Arthur Gould (rugby union)

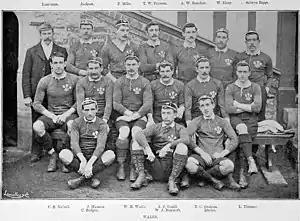
Wales team of 1895 before the England encounter. Gould is in the second row, sitting third from right.

By 1886 the four threequarter system had spread throughout Wales. First instituted by Cardiff RFC in 1884, the system was designed to allow Cardiff centres Frank Hancock and Tom Williams to play at the same time, and involved dropping the ninth forward to include a second centre. Newport were reluctant to adopt this style of play, mainly due to Gould's excellent kicking and covering abilities, which allowed the club to continue with the advantage of the extra forward.